FC Wohlen

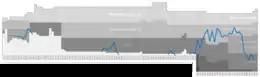
Chart of FC Wohlen table positions in the Swiss football league system

The stadium is located in an area of Wohlen known as the "low mats". The stadium is owned by the Wohlen Council.